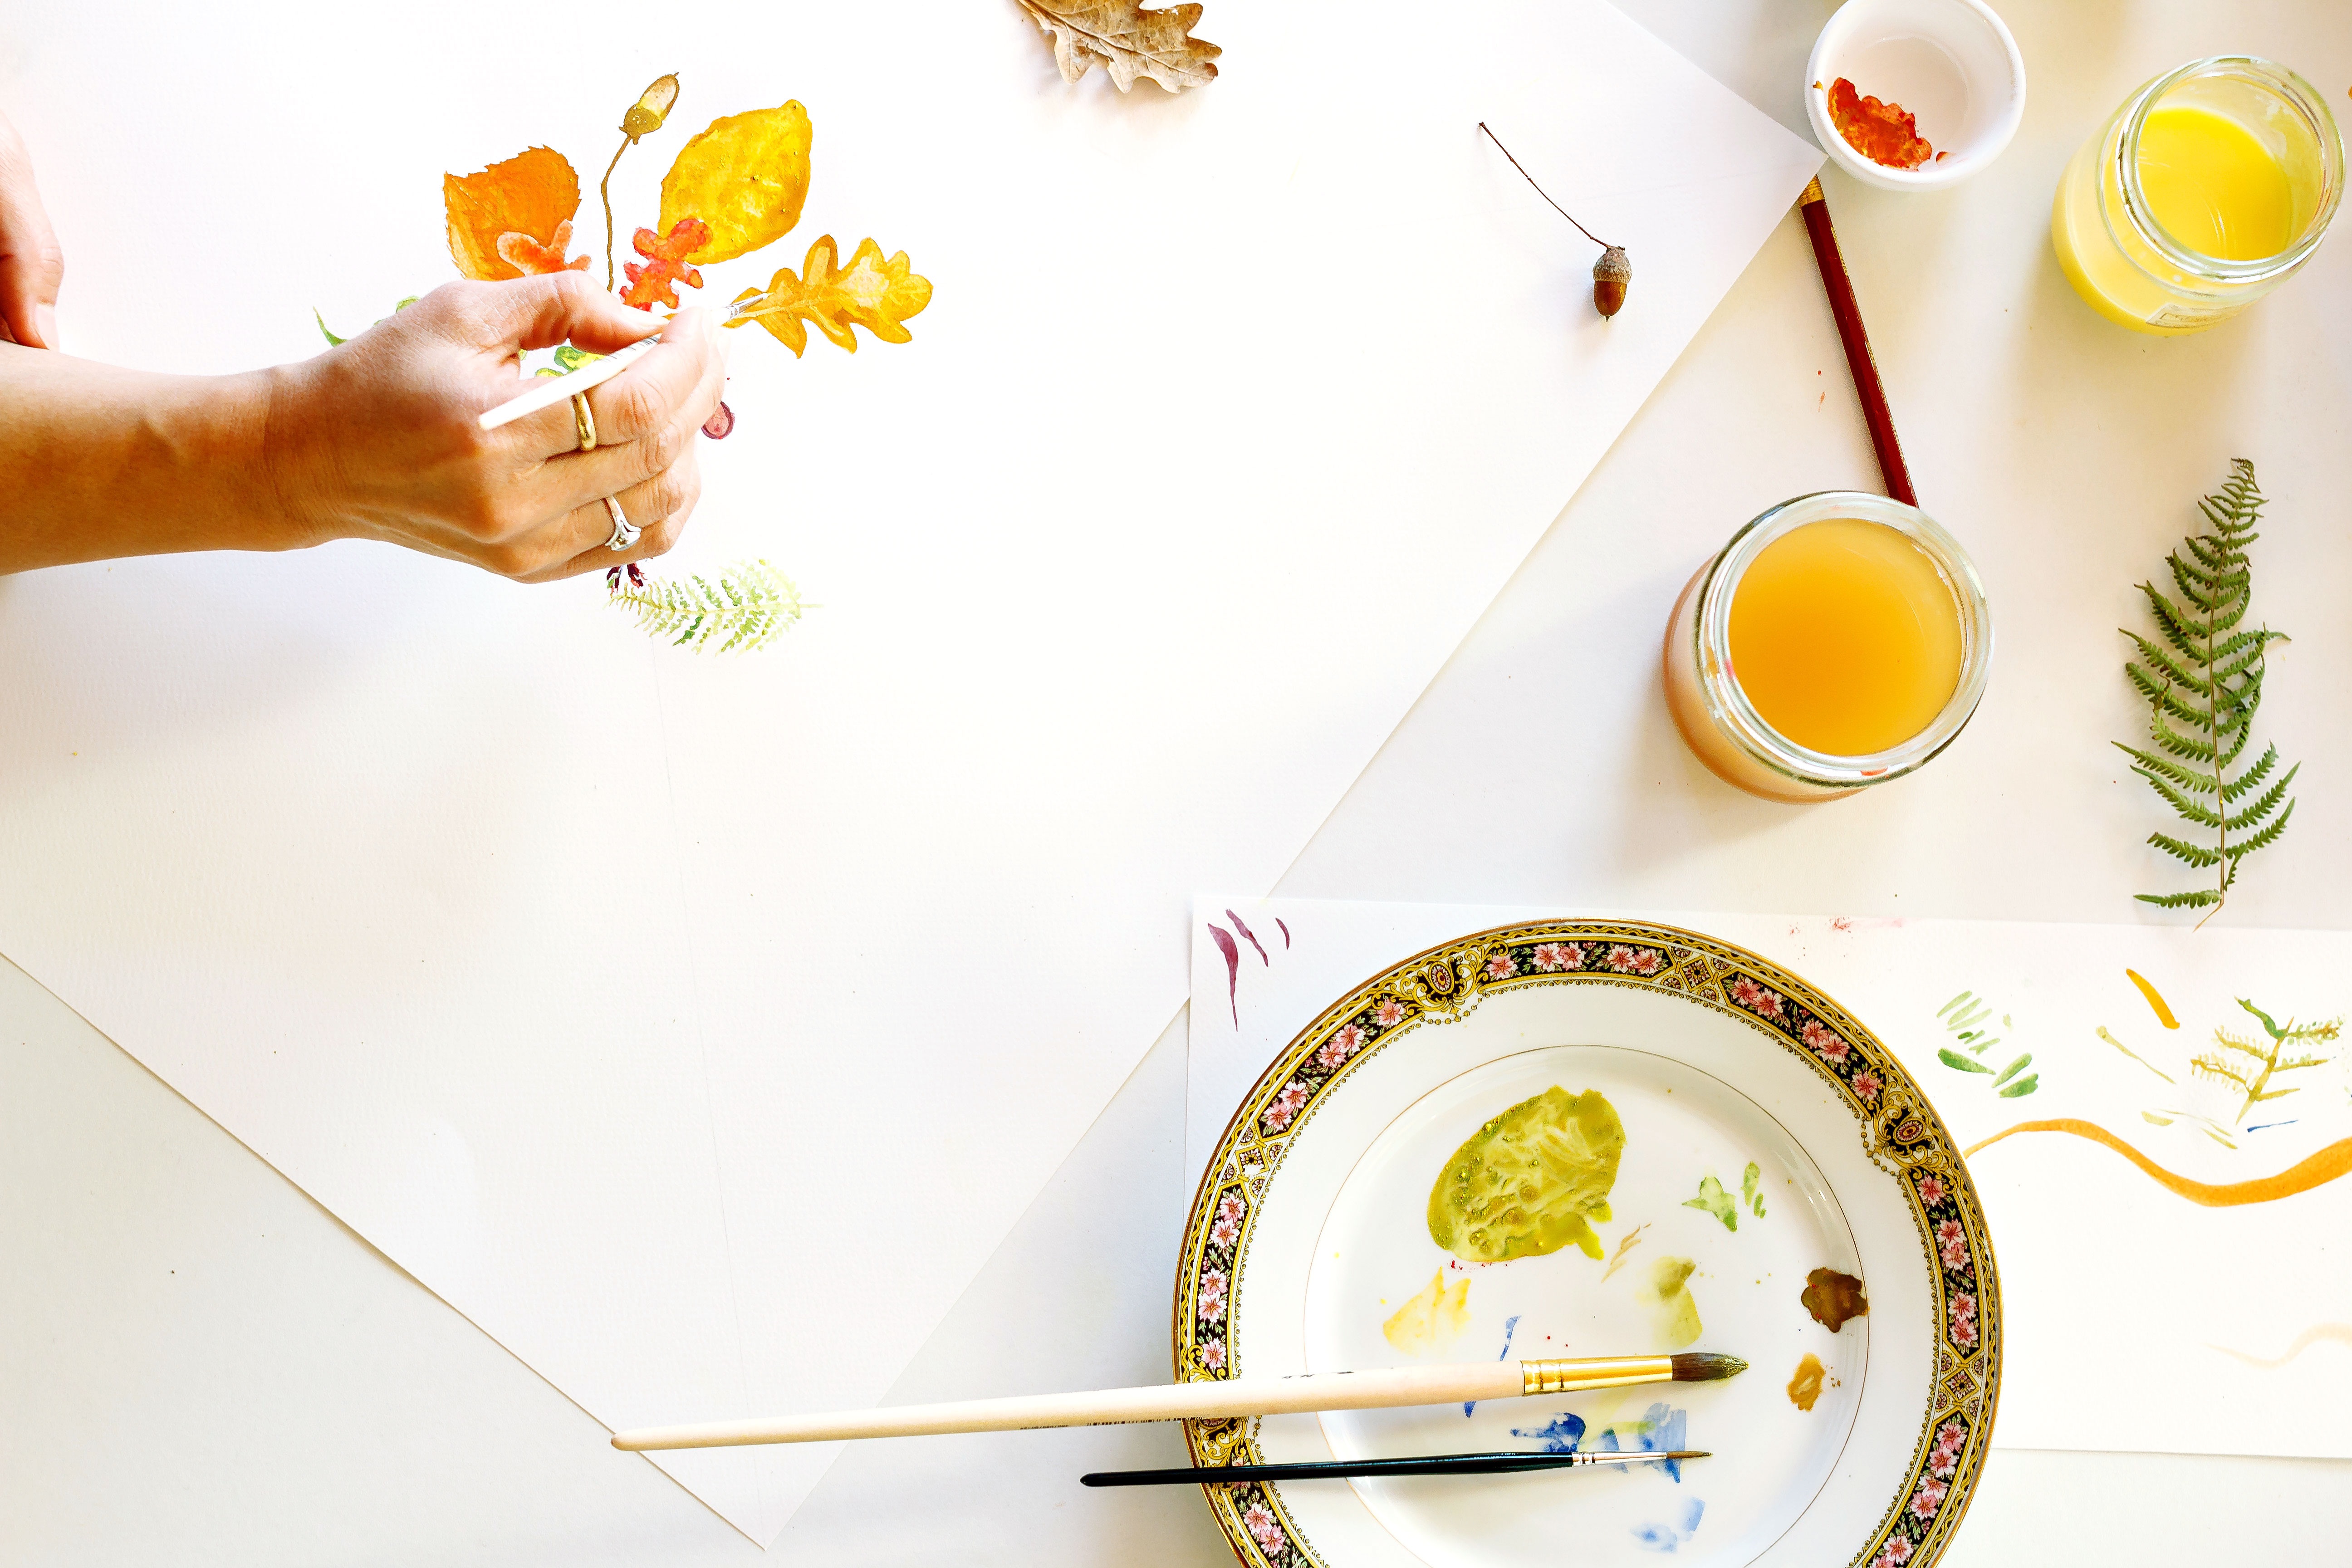
hand, flower, yellow, illustration